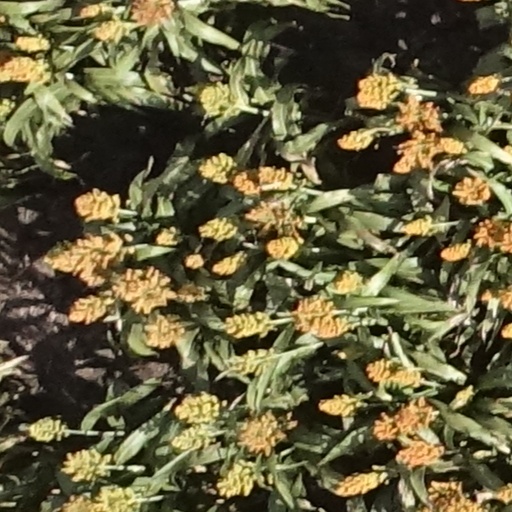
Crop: sorghum